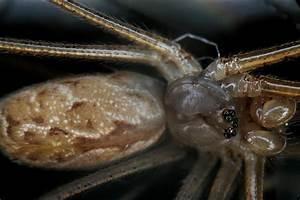
spider